Esperantujo

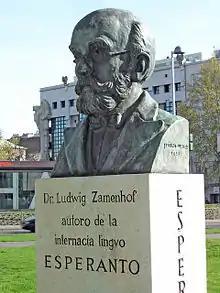
L. L. Zamenhof bust in the Esperantopark in Vienna

There exist Zamenhof-Esperanto objects (ZEOs), scattered in numerous countries around the world, which are the things named in honor of L. L. Zamenhof or Esperanto: monuments, street names, places and so on. There also exists a UEA-committee for ZEOs.